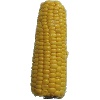
Label: Corn 1